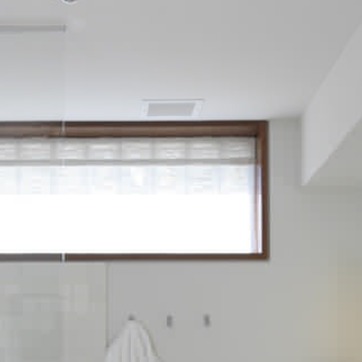
Material: glass